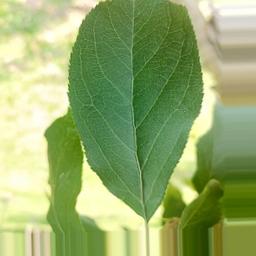
Label: Healthy